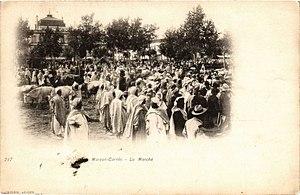
Marché de Maison-Carrée, vers 1900.
El-Harrach est une localité dans la banlieue d'Alger en Algérie. Simple lieu-dit sur la route d'Alger jusqu'au milieu du XIXᵉ siècle, cette localité devient la 12ᵉ ville d'Algérie au début des années 1950, avant d'être absorbée par la ville d'Alger à laquelle elle est rattachée administrativement en 1959 en tant qu'arrondissement. Le territoire historique d'El-Harrach est aujourd'hui partagé entre plusieurs communes de la wilaya d'Alger et certains de ses faubourgs constituent encore certains des quartiers les plus populaires et populeux de la capitale algérienne.